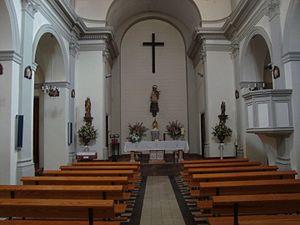
La Torre d'en Doménec, en valencien et officiellement depuis le 27 juin 2008, est une commune d'Espagne de la province de Castellón dans la Communauté valencienne. Elle est située dans la comarque de Plana Alta et dans la zone à prédominance linguistique valencienne.